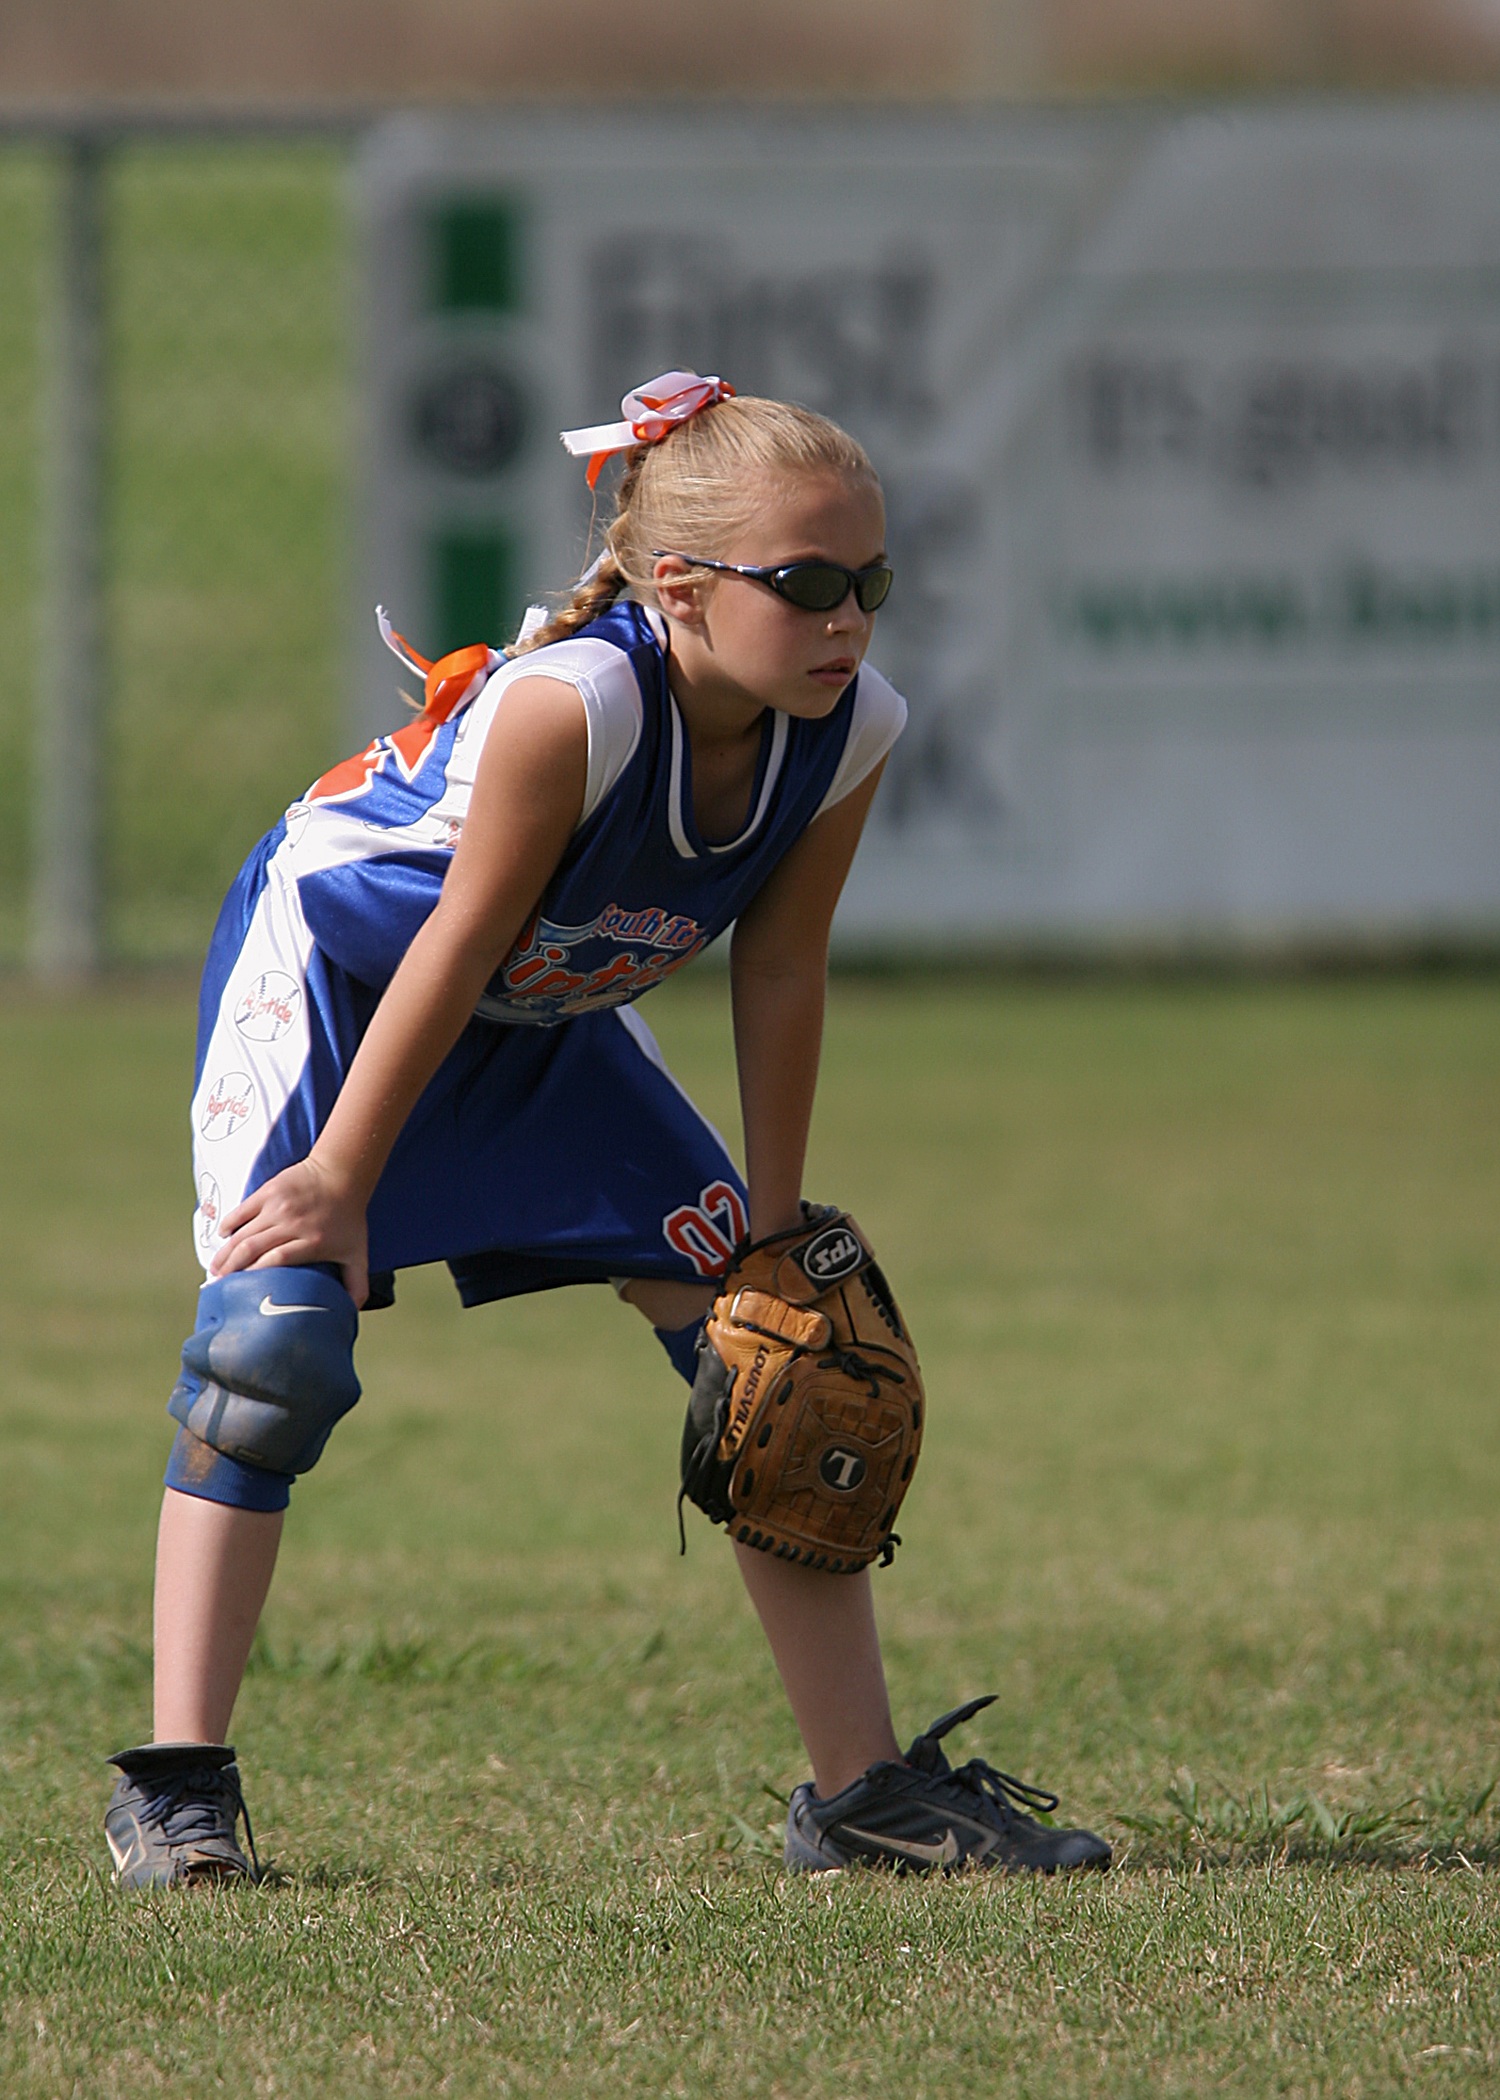
grass, outdoor, person, fence, girl, baseball, glove, sport, field, game, female, waiting, young, green, ribbon, player, competition, sports, uniform, tournament, focused, tackle, softball, ball game, team sport, concentrating, outfield, fielder, competition event, bat and ball games, baseball positions